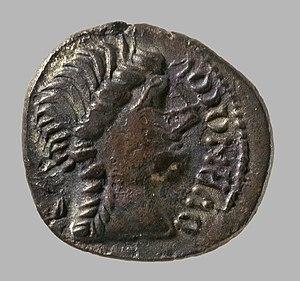
Monnaie représentant le chef éduen Dumnorix, portant l’inscription DVBNOCOV / DUBNOREX, conservée au musée de Bibracte.
Bibracte était la capitale du peuple celte des Éduens, développé surtout au Iᵉʳ siècle av. J.-C.. Centre névralgique du pouvoir de l'aristocratie éduenne, c'était aussi un important lieu d'artisanat et de commerces où se côtoyaient mineurs, forgerons et frappeurs de monnaies sur une superficie de près de 135 hectares.